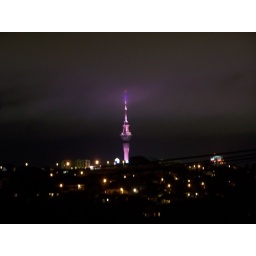
A nice view of the tower from David's office in the house.